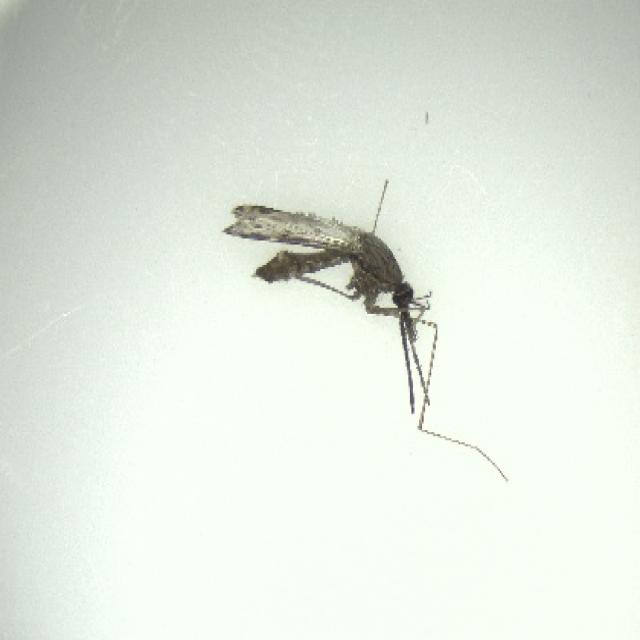
Species: anopheles_sinensis